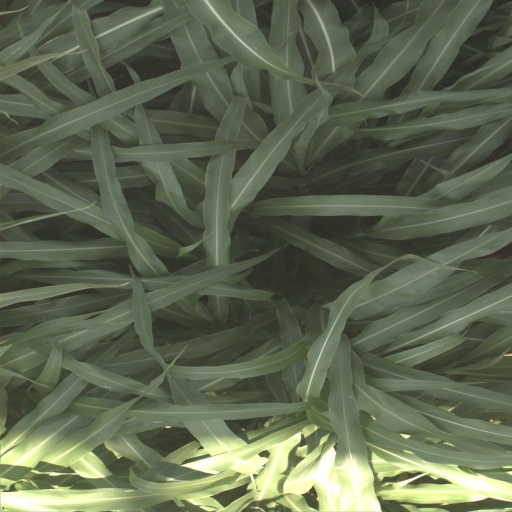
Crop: sorghum